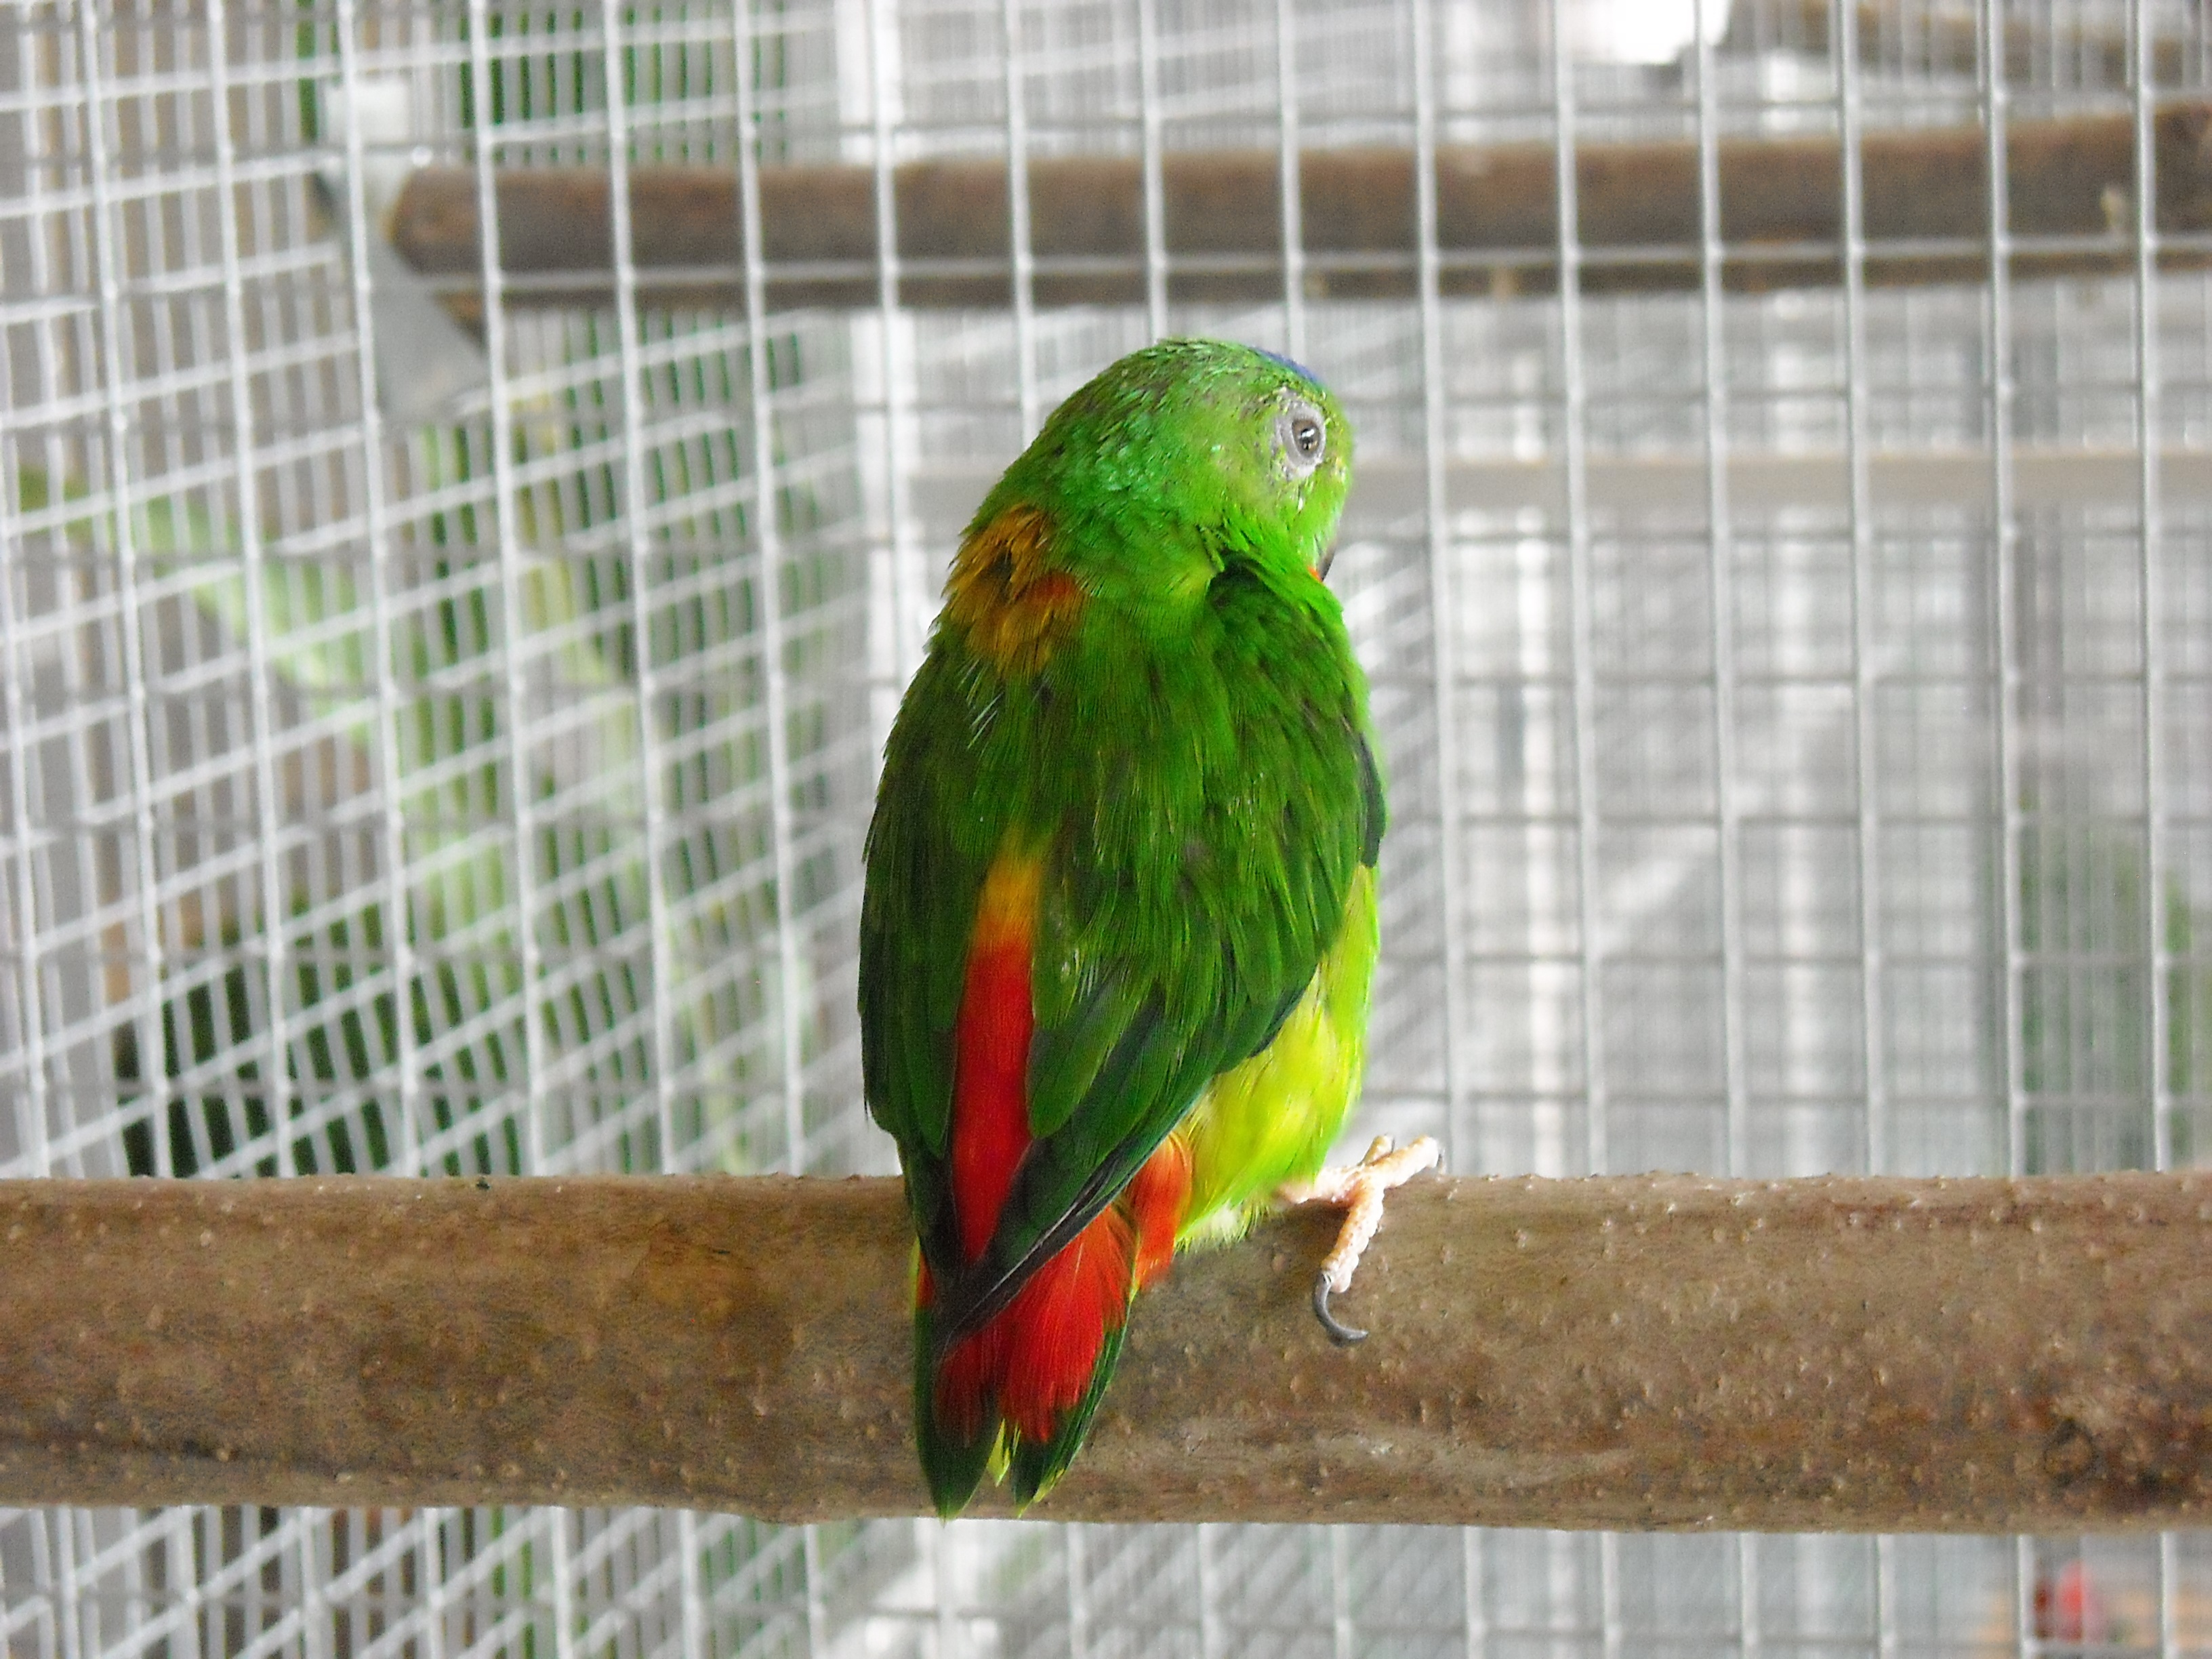
bird, pet, green, beak, colorful, fauna, cage, lorikeet, lovebird, feathers, vertebrate, parrot, parakeet, small parrot, common pet parakeet